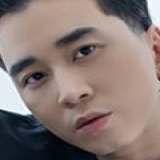
ca sĩ Karik